Staines–Windsor line

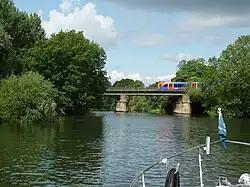
Black Potts Railway Bridge

The WSSWR hoped to be able to open the extension to Windsor during August 1849, but on the 9th of that month, a crack appeared in one of the girders of the Black Potts Railway Bridge, requiring urgent structural repairs. As a result of the delay, the GWR, which had obtained authorisation for its own line, opened the first railway station in Windsor on 8 October that year. The WSSWR finally opened its temporary terminus in Windsor on 1 December 1849.